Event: Nepal Earthquake
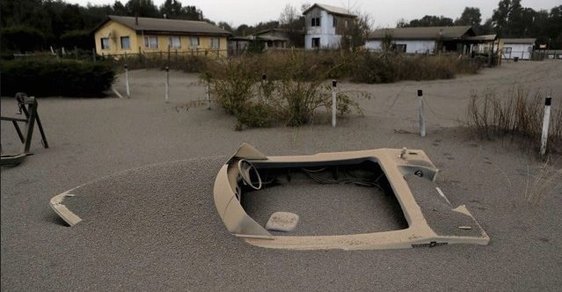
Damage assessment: damage